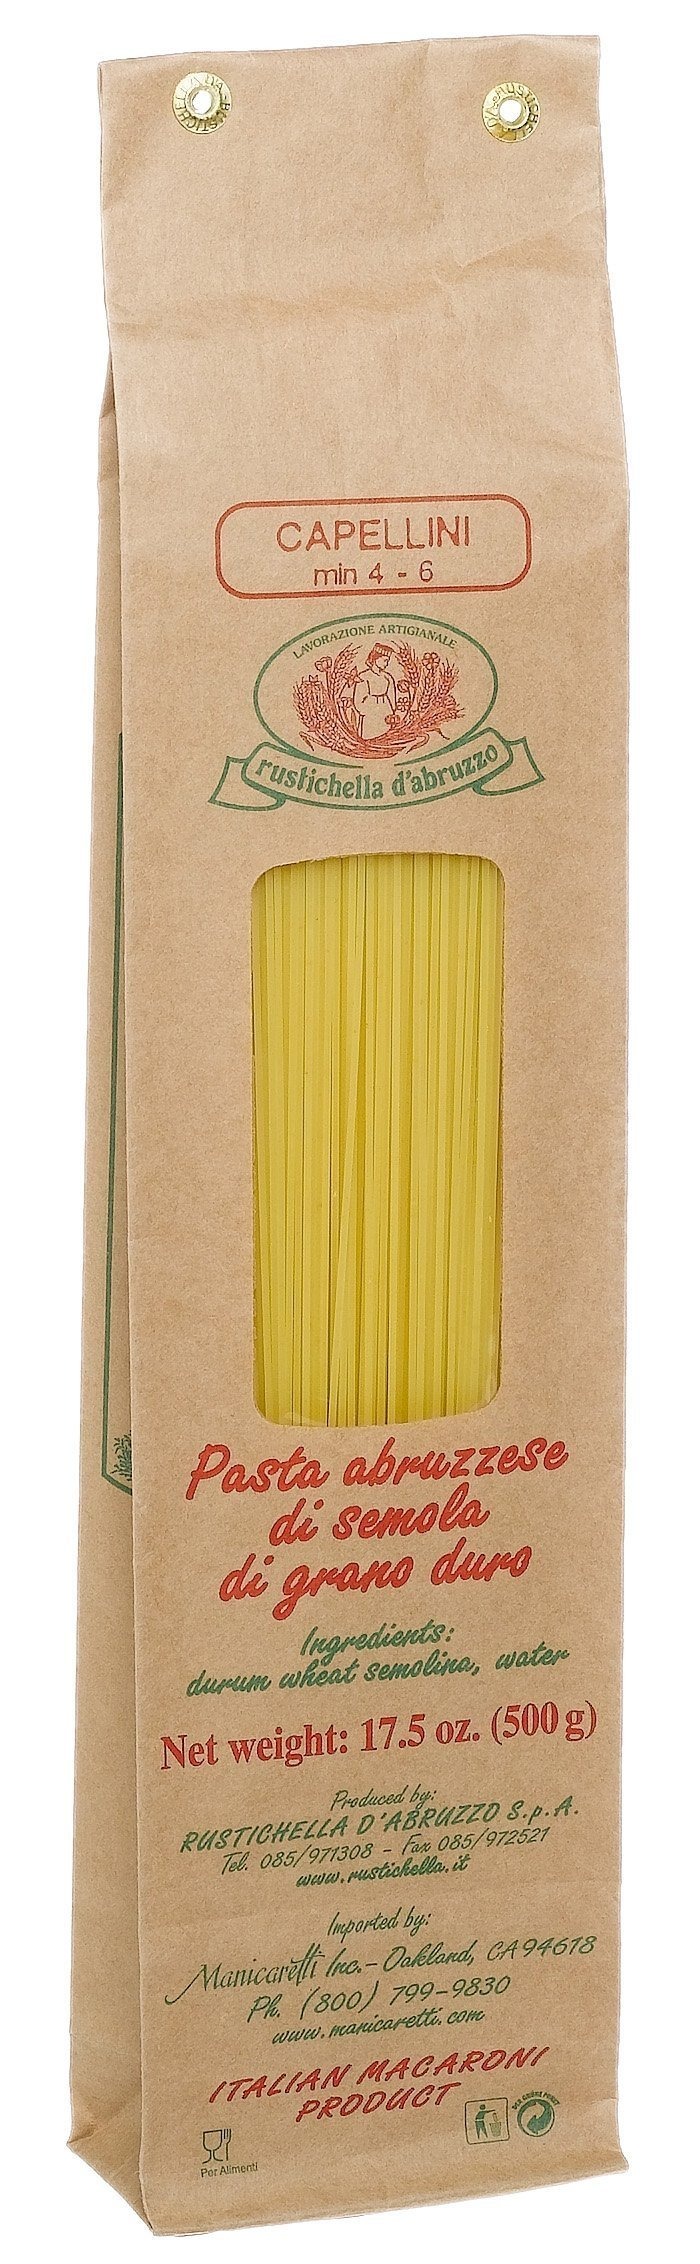
Item Name: Rustichella Capellini, 17.5-Ounce Bags (Pack of 4)
Bullet Point 1: Often referred to as angel hair, this thin cut is best paired with seafood in a delicate sauce
Bullet Point 2: Made from only two natural ingredients: Stone-ground duram flour from hard winter wheat and pure spring water
Bullet Point 3: Air dried for a full 56 hours, which creates a dense, flavorful pasta that cooks perfectly al dente
Bullet Point 4: Extruded from hand-carved bronze dies, some of which date back to the 19th century
Bullet Point 5: Artisinal pasta at its finest
Value: 70.0
Unit: Ounce

Price: 20.5